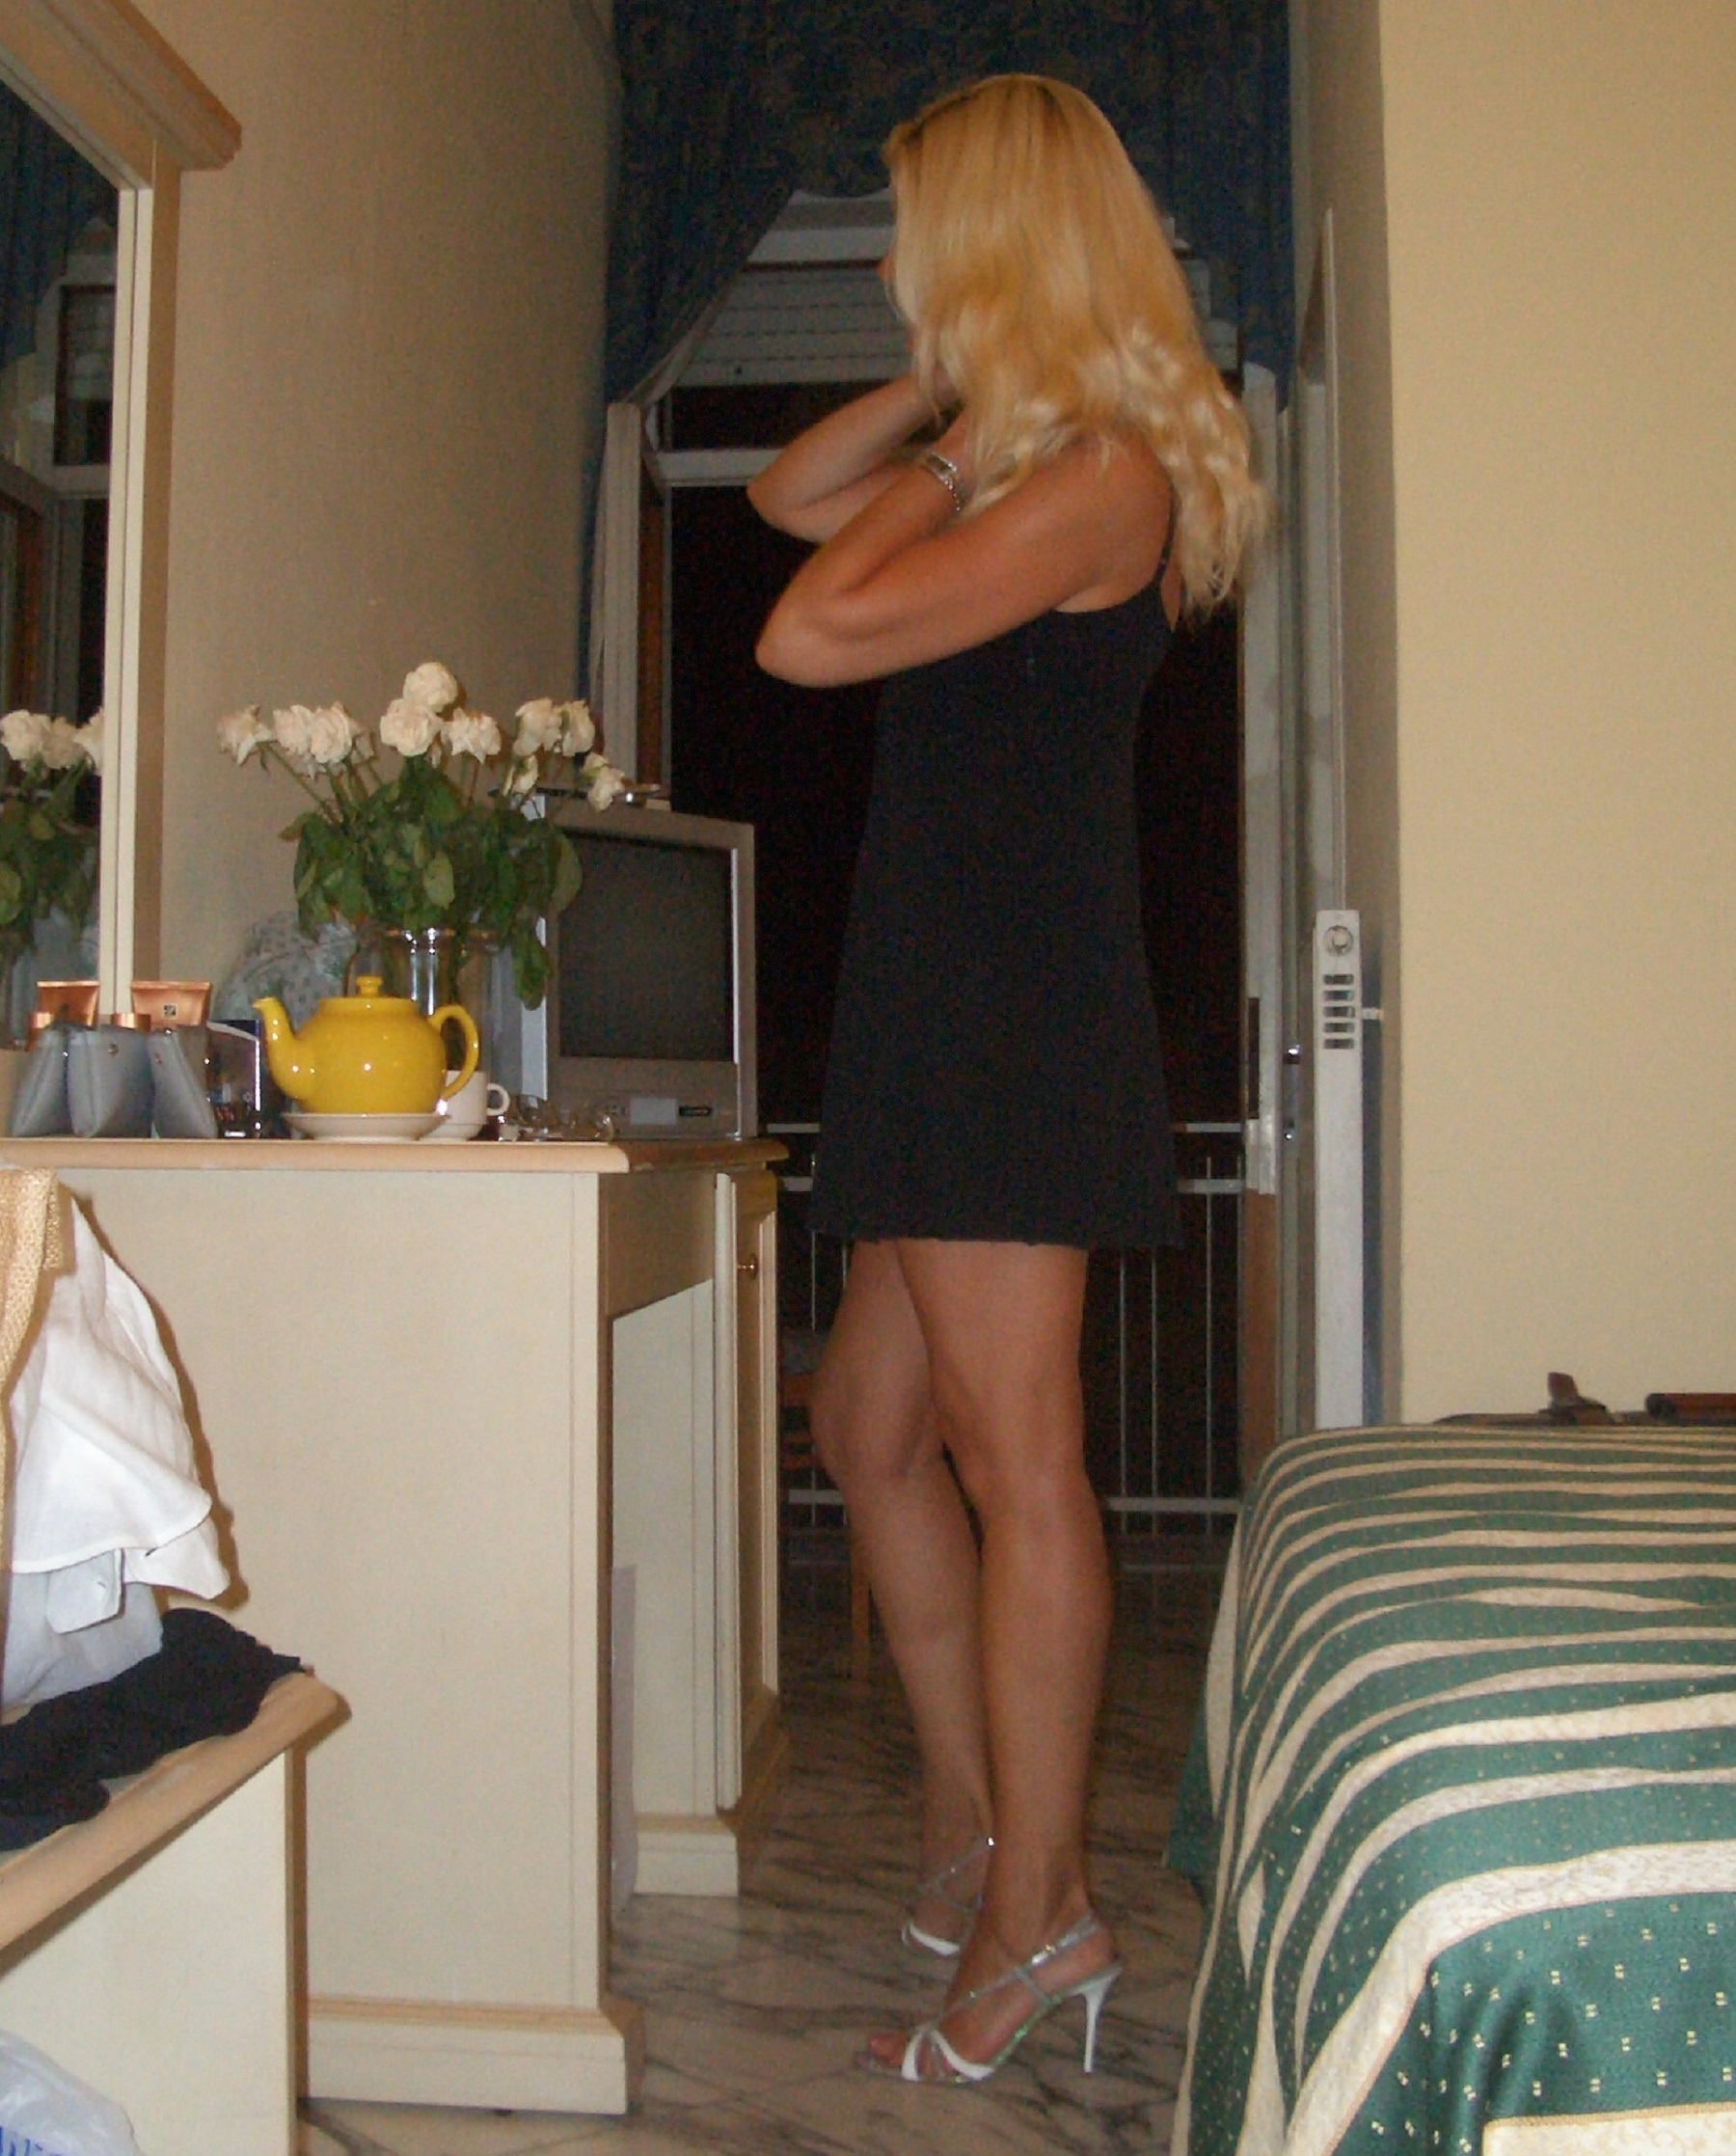
blonde Sandra, striptease, high heels, nude model, italian escort, joint, plant, shoulder, leg, table, dress, houseplant, knee, thigh, interior design, comfort, waist, calf, trunk, elbow, flowerpot, human leg, flooring, blond, event, room, foot, chair, sitting, employment, audio equipment, ankle, little black dress, sandal, linens